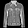
Label: Coat